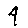
Label: 4